Eugenio Cecconi

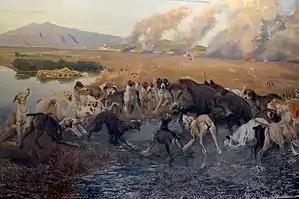
La Caccia al Cinghiale nel Padule di Burano (detail)

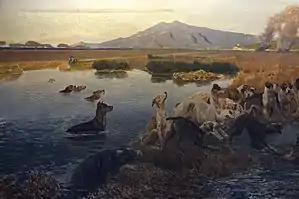
La Caccia al Cinghiale nel Padule di Burano (detail)

Cecconi worked in oils, pencil and watercolor drawings, tempers, engravings and also with fresco. His early work feature portraits and scenes of the Italian countryside. His later works include Oriental themes. He is most noted for his hunting scenes featuring hunting dogs.